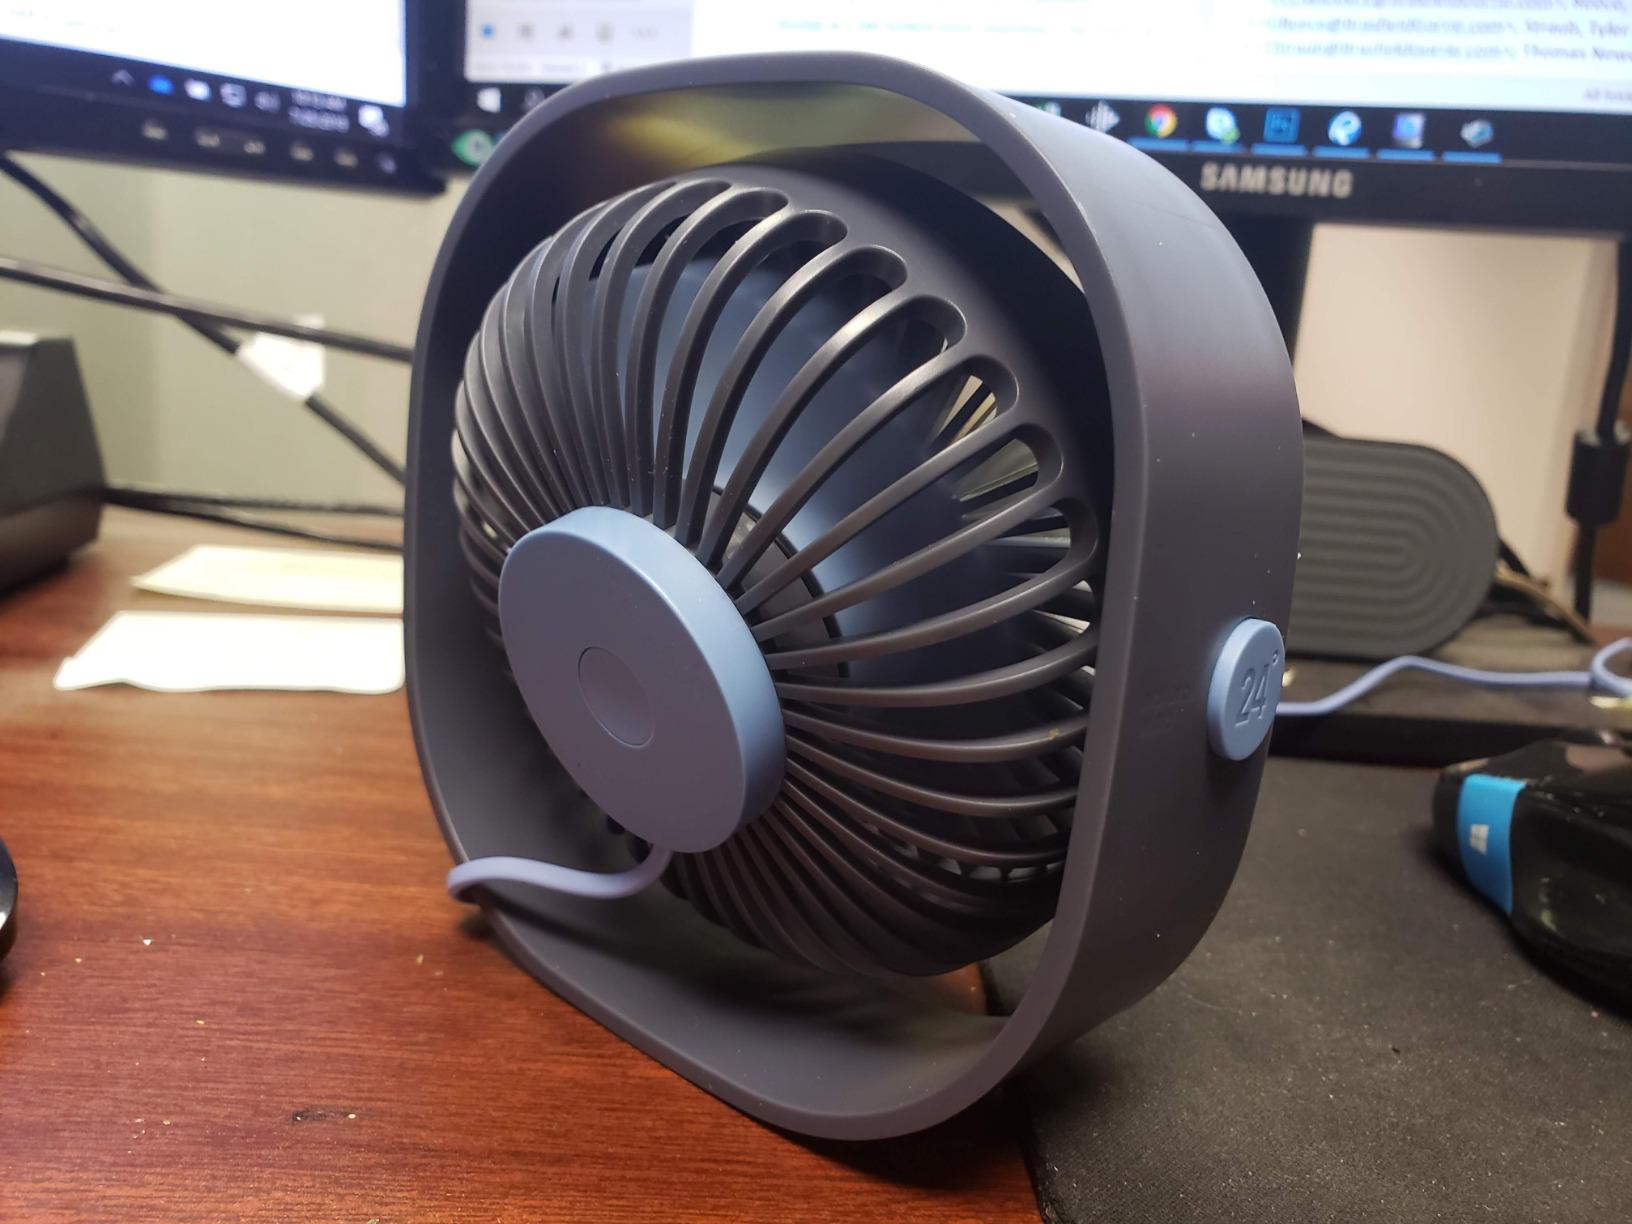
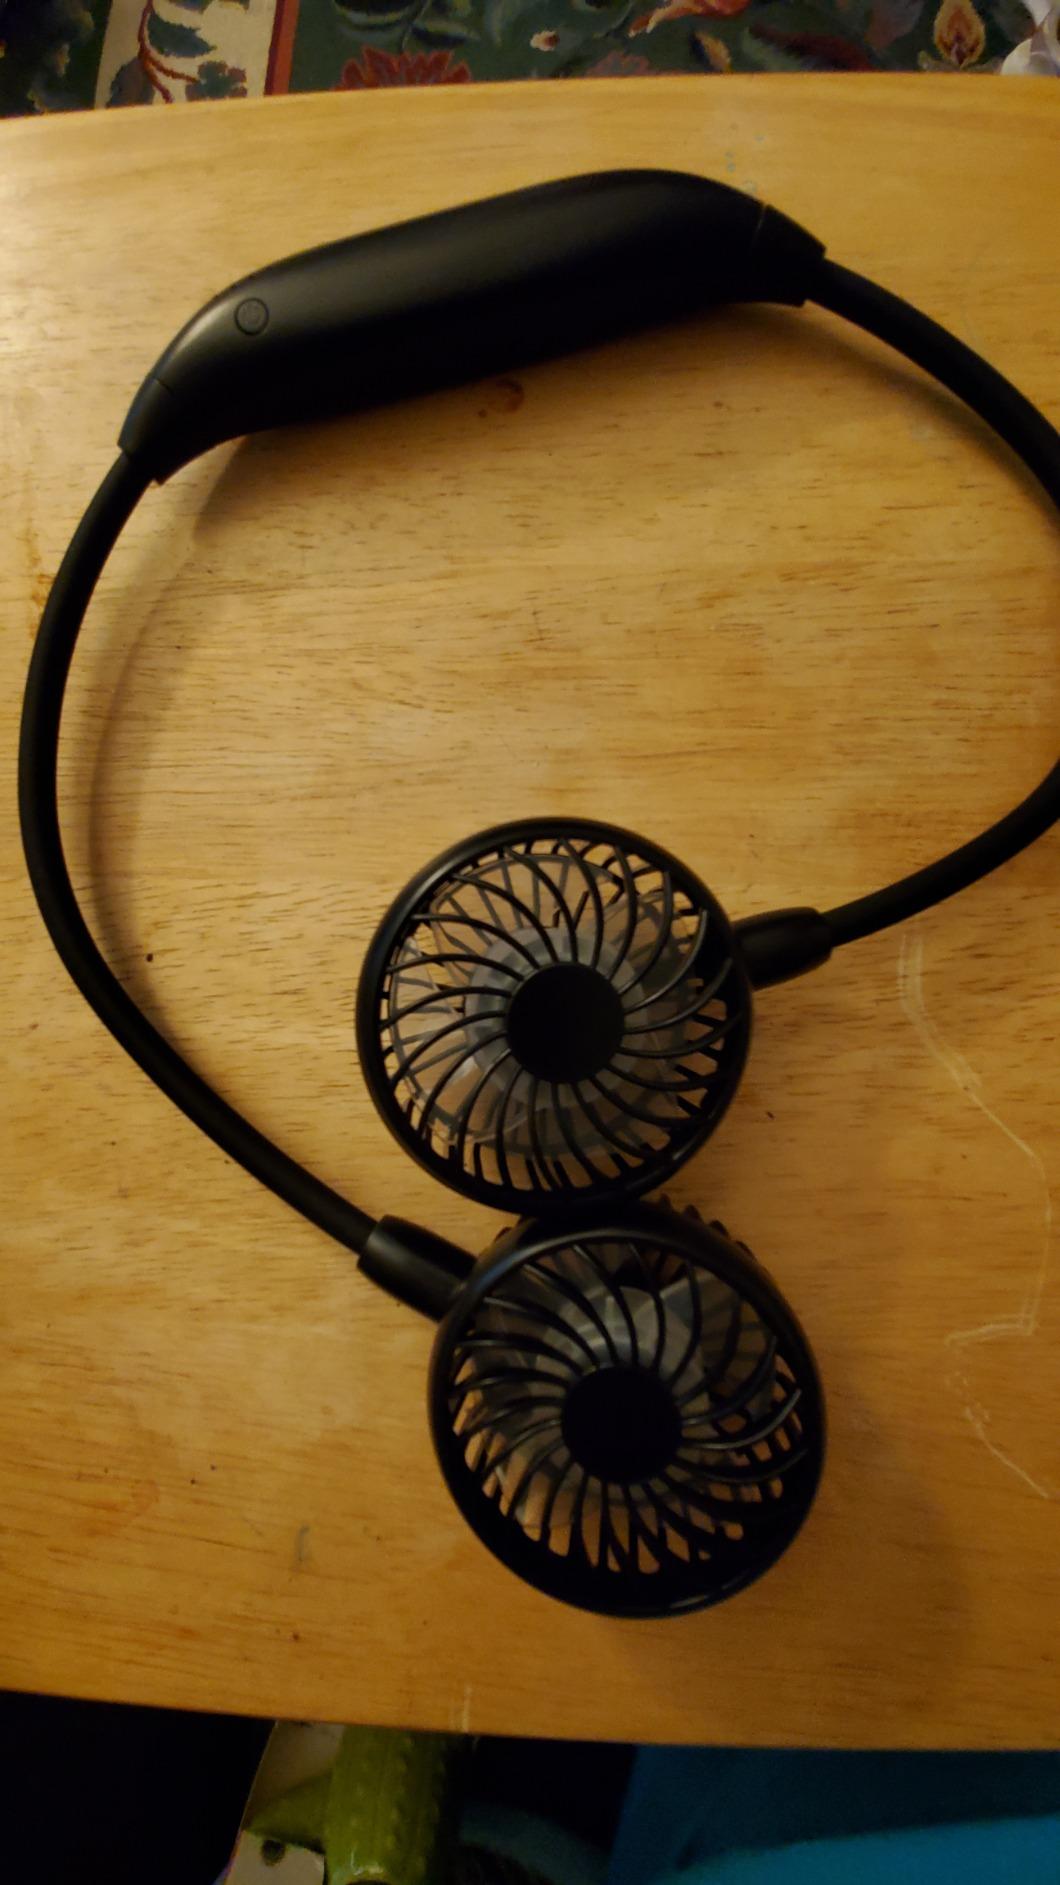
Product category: fan
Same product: no